Naval operations on Lake Garda (1866)

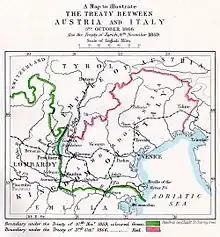
Map showing Lake Garda on the frontier between Italy and Austria, 1866

The naval operations on Lake Garda in 1866 during the Third Italian War of Independence consisted of a series of clashes between flotillas of the Kingdom of Italy and the Austrian Empire between 25 June and 25 July that year, as they attempted to secure dominance of the lake. The Austrian fleet, based on the eastern bank of the lake, was larger, more modern and better-armed than their Italian counterpart, and successfully maintained control of the waters, hindering the movement of Italian troops.